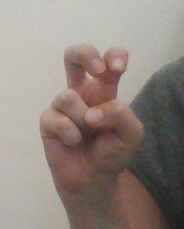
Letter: toot